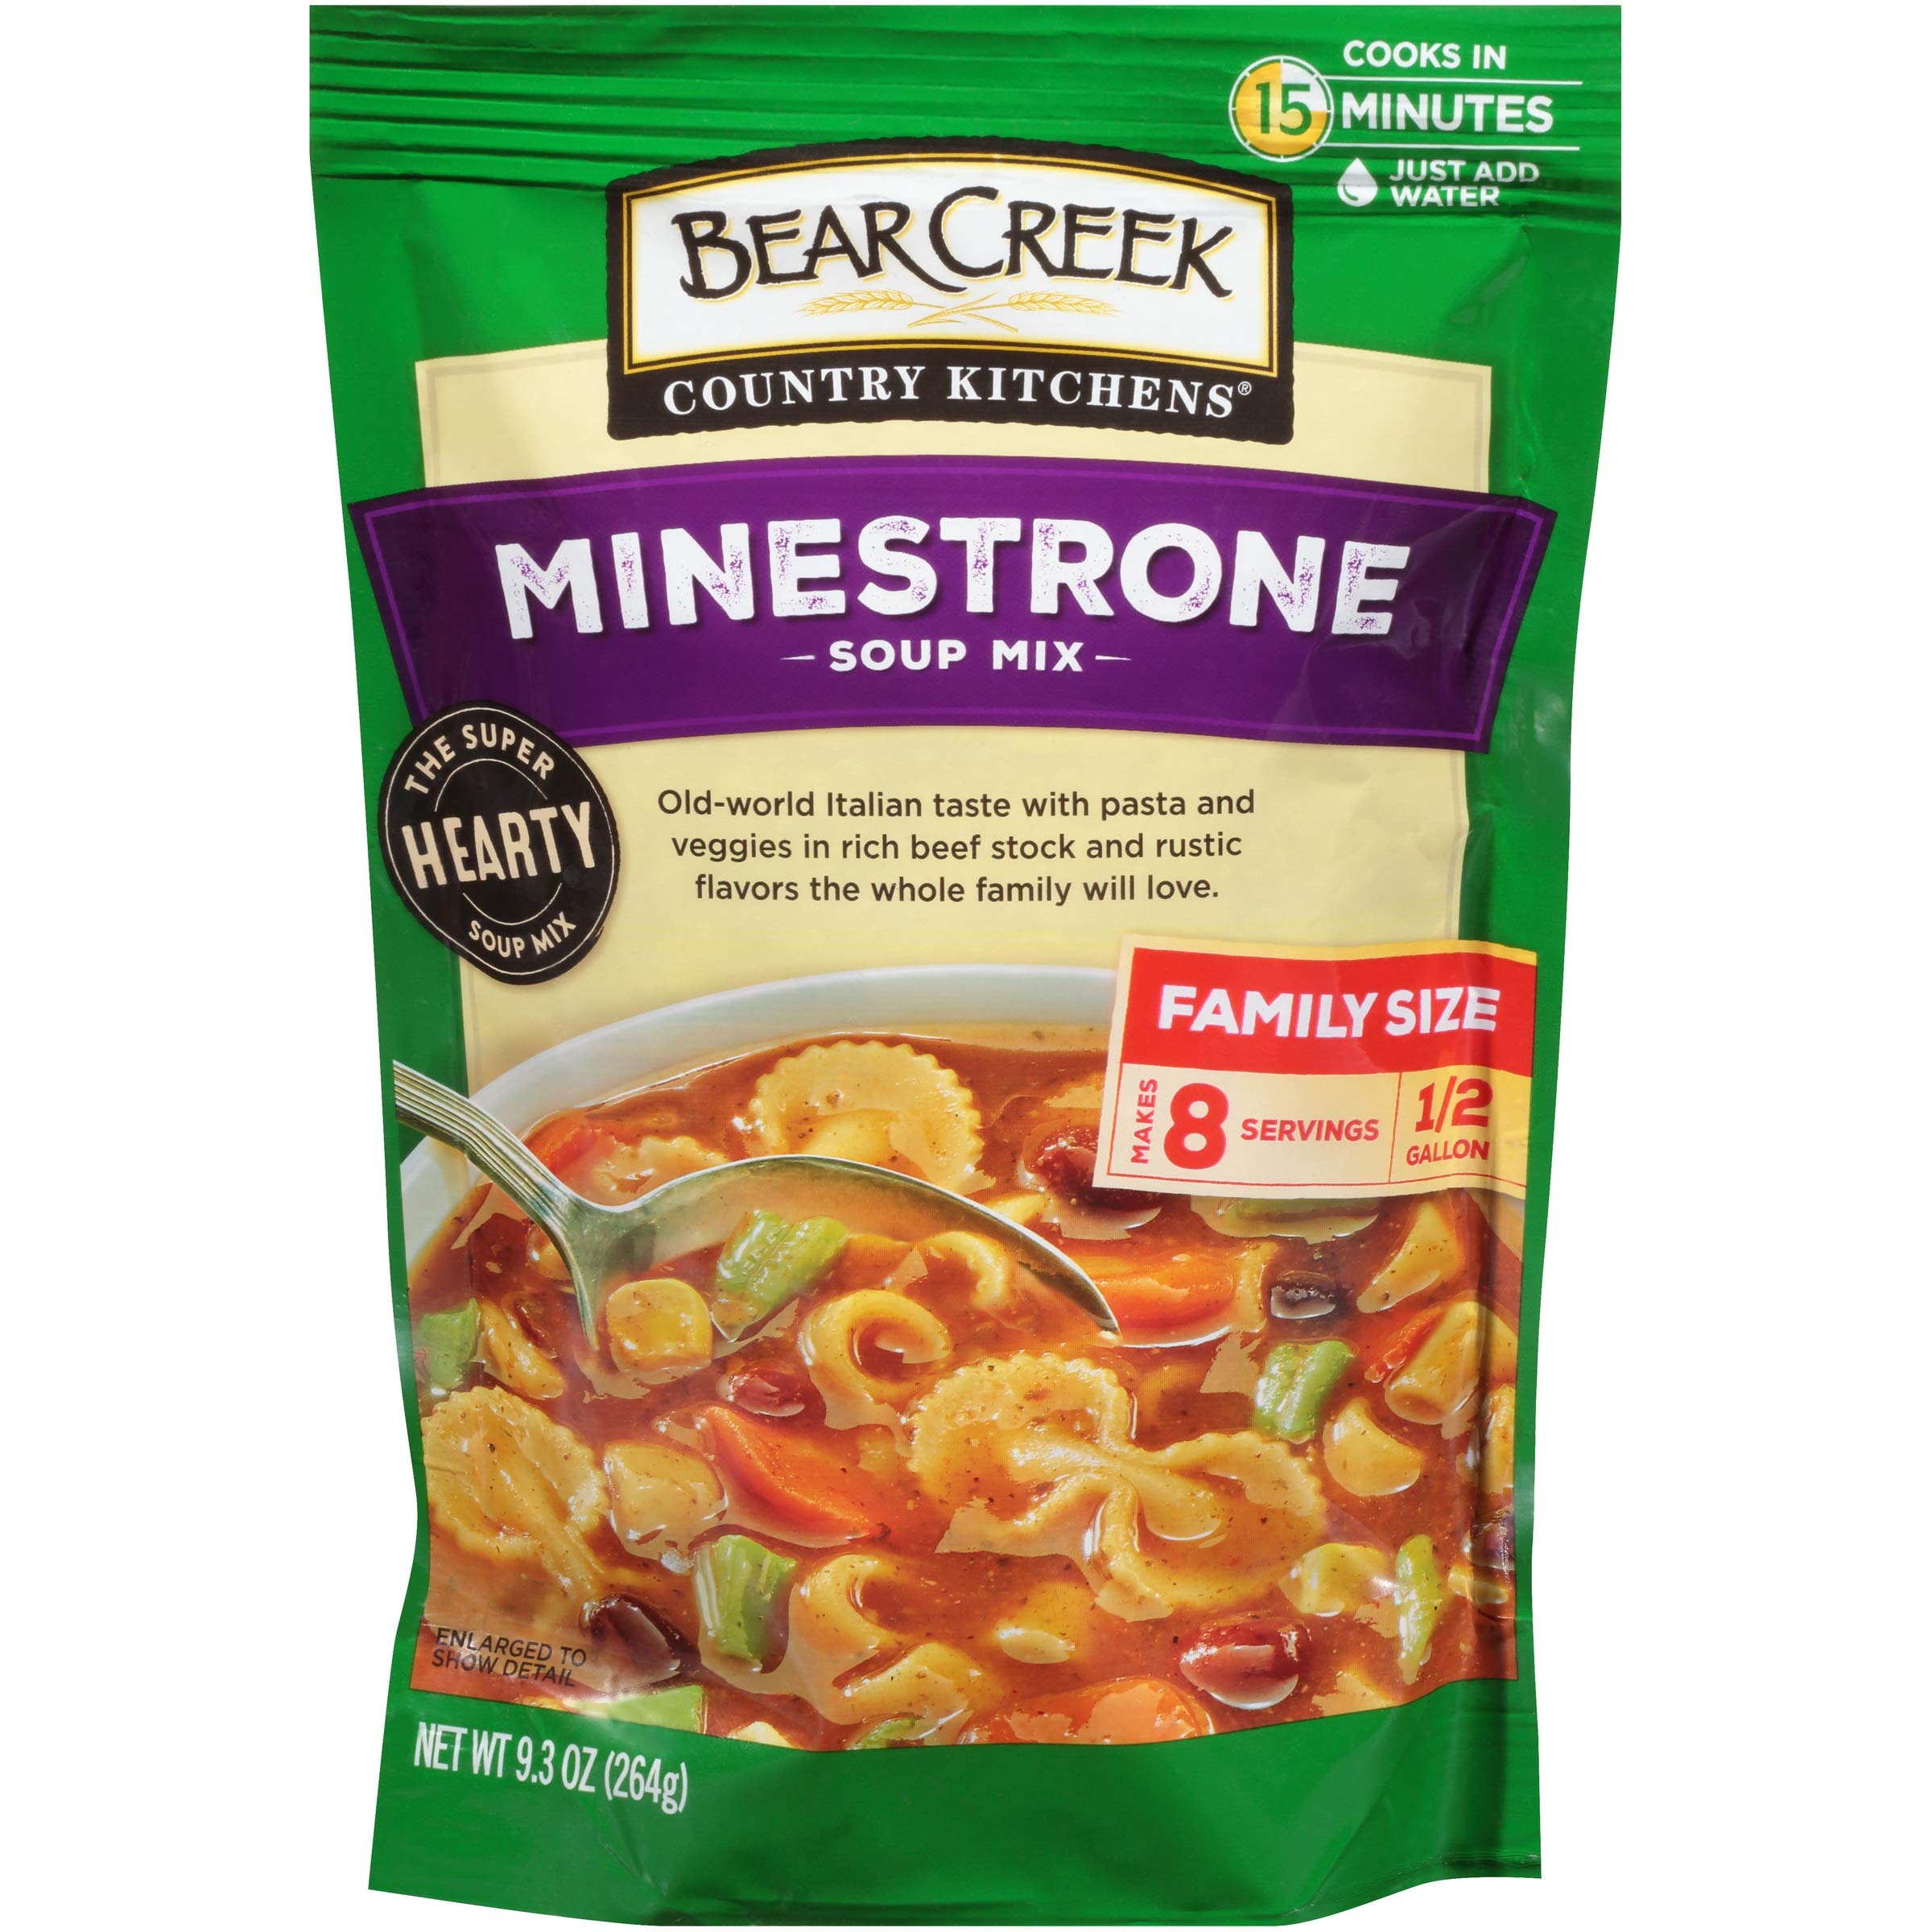
Item Name: Bear Creek Soup Mix, Minestrone, 9.3 Ounce
Bullet Point 1: Bear Creek Soup Mix, Minestrone, 9.3 Ounce
Bullet Point 2: That's what gives them their distinctive flavor, aroma and texture
Bullet Point 3: Each freshness pack is then vacuum sealed to keep the shells fresh and crisp
Value: 9.3
Unit: Ounce

Price: 6.15